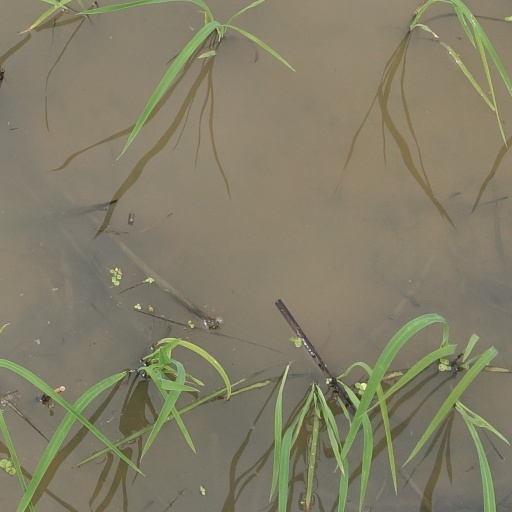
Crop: rice